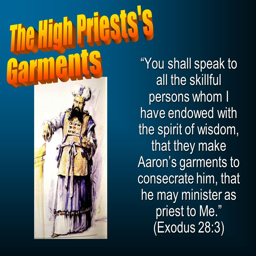
you shall speak to all the skillful persons whom i have endowed with the spirit of wisdom , that they make garments to consecrate him , that he may minister as priest to me .